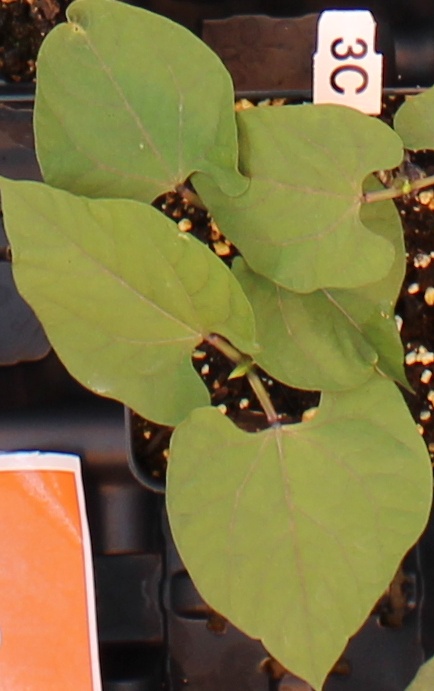
Label: Blackbean